First Portuguese Republic

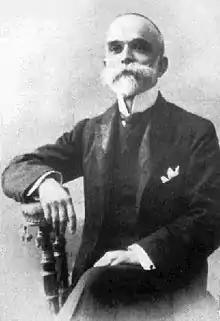
Bernardino Machado, last president of the First Portuguese Republic.

The First Republic was intensely anti-clerical. Historian Stanley Payne points out, "The majority of Republicans took the position that Catholicism was the number one enemy of individualist middle-class radicalism and must be completely broken as a source of influence in Portugal." Under the leadership of Afonso Costa, the Minister of Justice, the revolution immediately targeted the Catholic Church; the provisional government began devoting its entire attention to an anti-religious policy, in spite of the disastrous economic situation. On 8 October the religious orders in Portugal were expelled, and their property was confiscated. On 10 October – five days after the inauguration of the Republic – the new government decreed that all convents, monasteries and religious orders were to be suppressed. All residents of religious institutions were expelled and their goods were confiscated. The Jesuits were forced to forfeit their Portuguese citizenship. A series of anti-Catholic laws and decrees followed each other in rapid succession. On 3 November, a law legalizing divorce was passed as well as laws to recognize the legitimacy of children born outside wedlock, authorize cremation, secularize cemeteries, suppress religious teaching in the schools and prohibit the wearing of the cassock. In addition, the ringing of church bells to signal times of worship was subjected to certain restraints, and the public celebration of religious feasts was suppressed. The government also interfered in the running of seminaries, reserving the right to appoint professors and determine curricula. This whole series of laws authored by Afonso Costa culminated in the law of Separation of Church and State, which was passed on 20 April 1911.